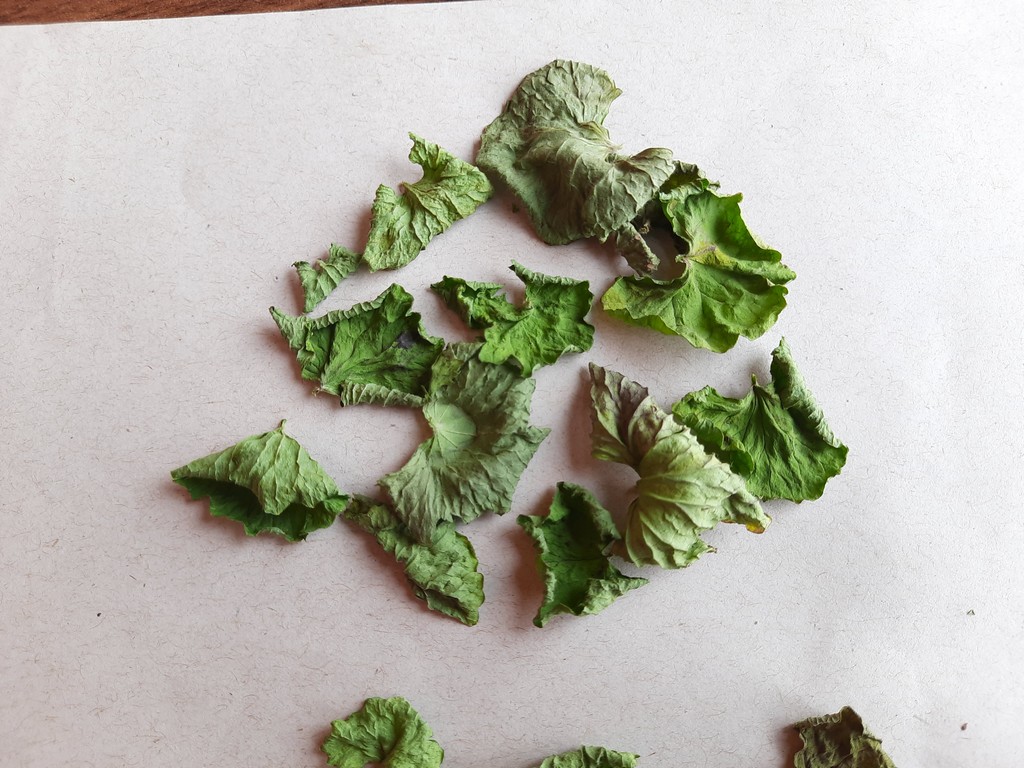
Label: Dried